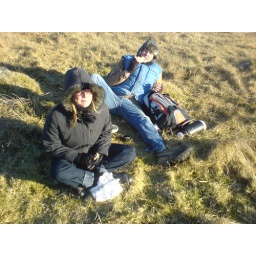
eating sarnies in the stone circle